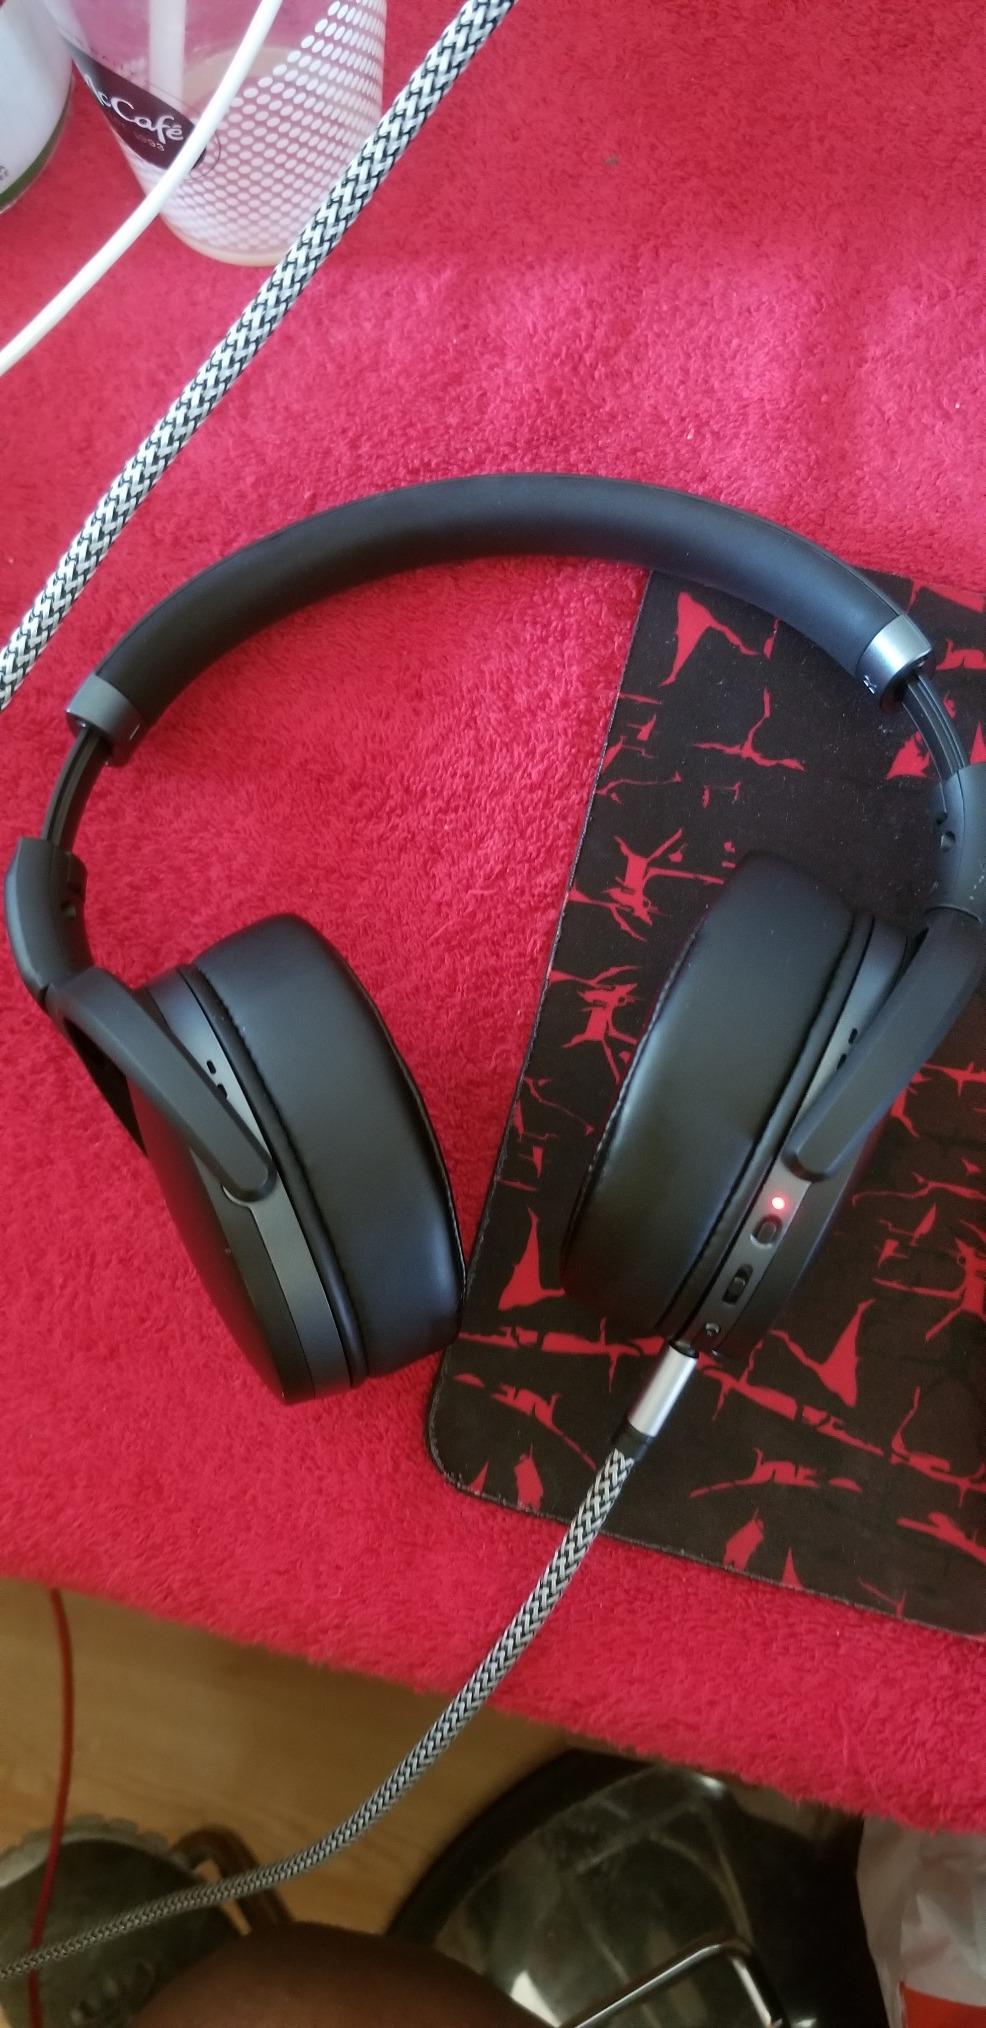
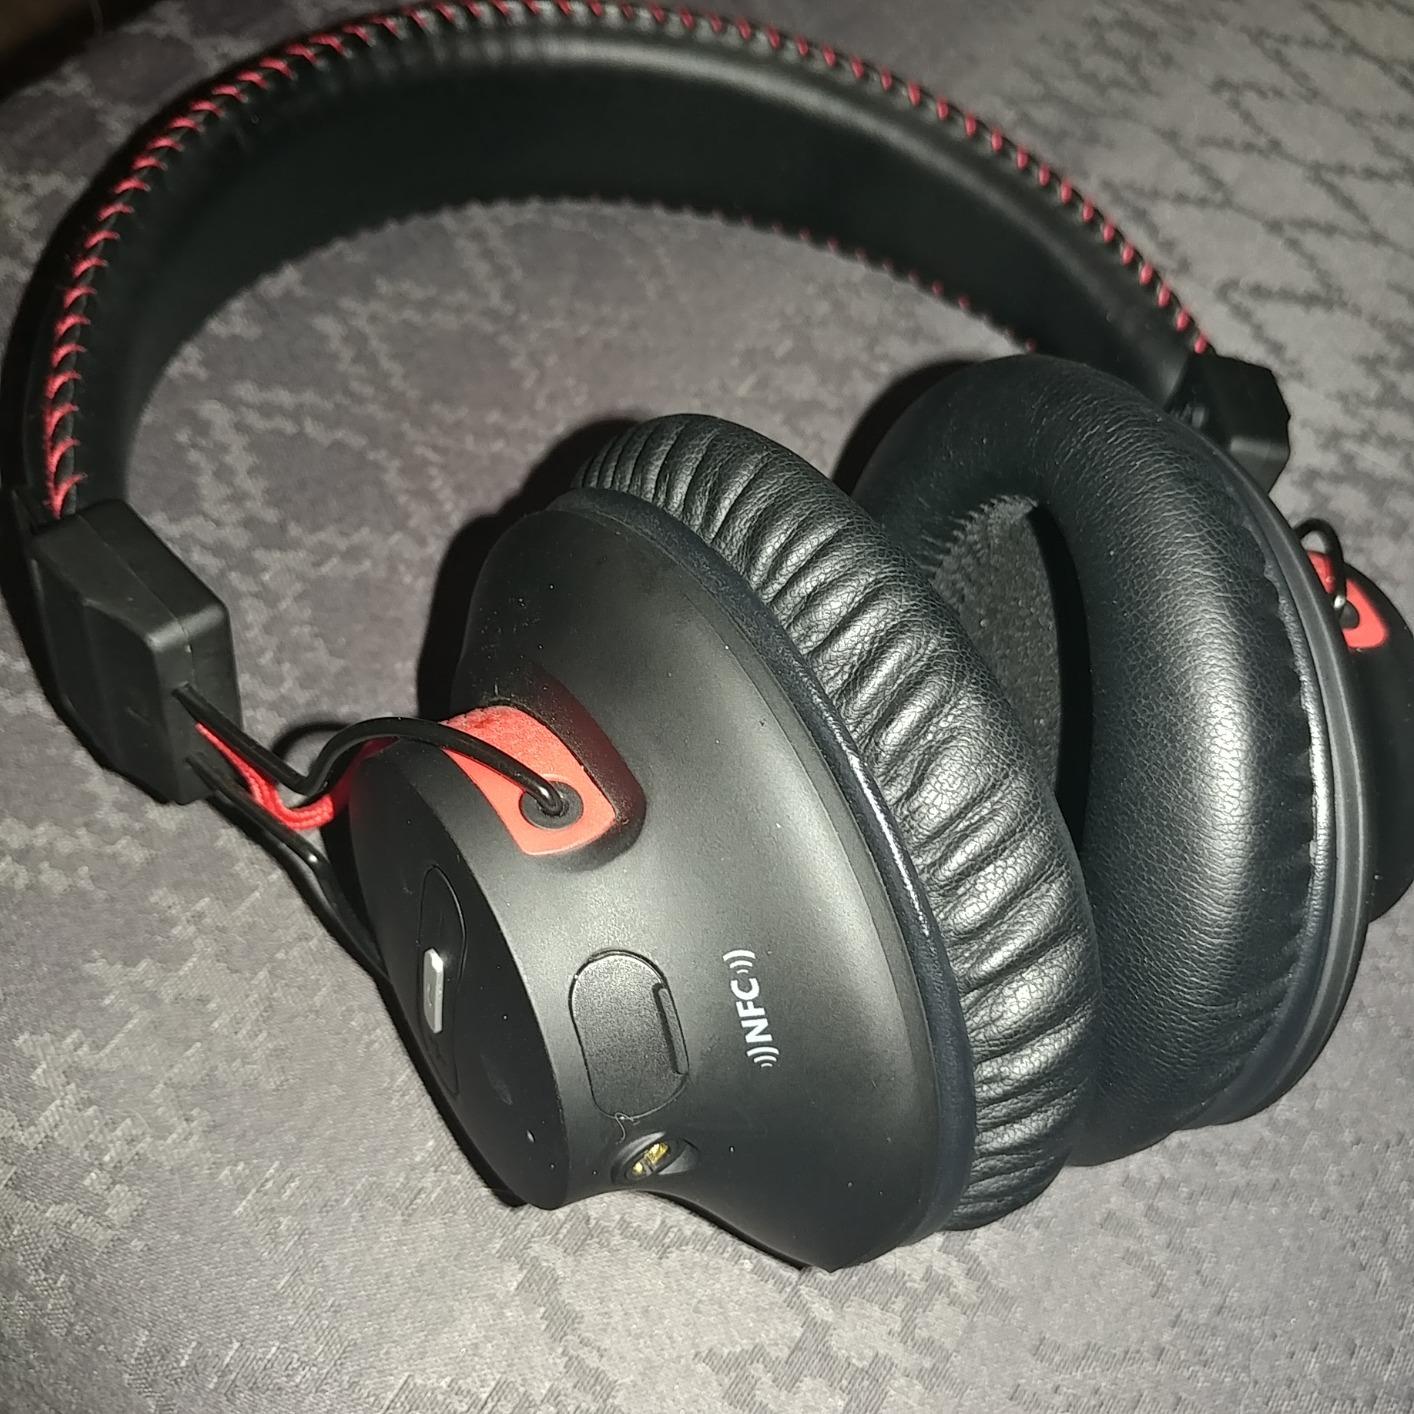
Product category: headphones
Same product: no